1991 Russian presidential election

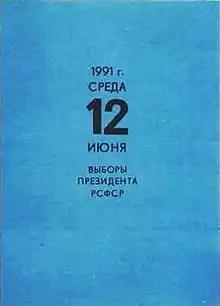
Voter invitation card for the election

In a difference to subsequent Russian presidential elections, a vice-presidential candidate stood for election along with the presidential candidate. Similarly to the United States presidential election system, the candidature of Vice President of the RSFSR was exhibited along with the candidacy of the President of the RSFSR as a joint entry on the ballot paper. Preliminary legislation outlining the rules of the election was passed on 24 April by the Supreme Soviet of Russia; however, it ultimately took the Supreme Soviet until three weeks before the day of the election to finalize the rules that would govern the election.